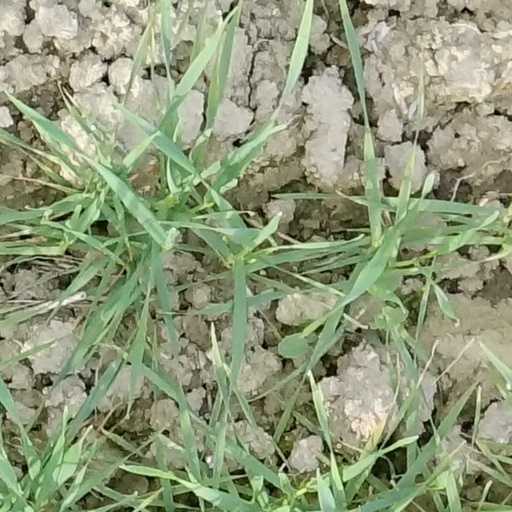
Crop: wheat